Polada culture

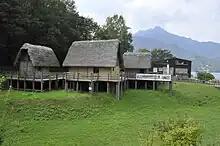
Molina di Ledro

There are some commonalities with the previous Bell Beaker Culture including the usage of the bow and a certain mastery in metallurgy. Apart from that, the Polada culture does not correspond to the Beaker culture nor to the previous Remedello culture. According to Barfield the appearance of Polada facies is connected to the movement of new populations coming from southern Germany and from Switzerland.